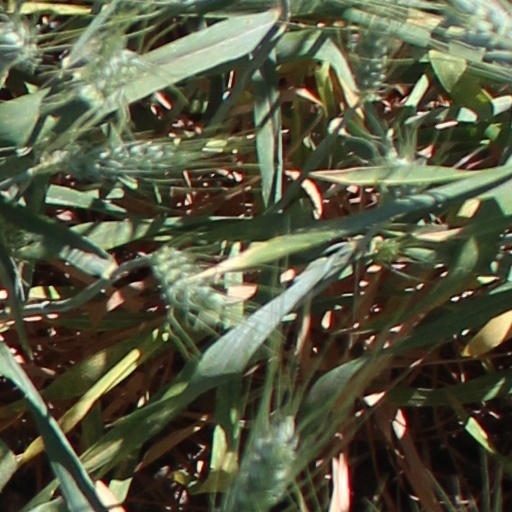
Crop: wheat